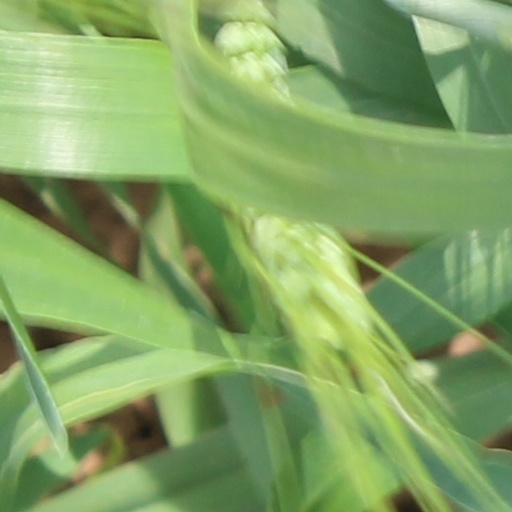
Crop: wheat